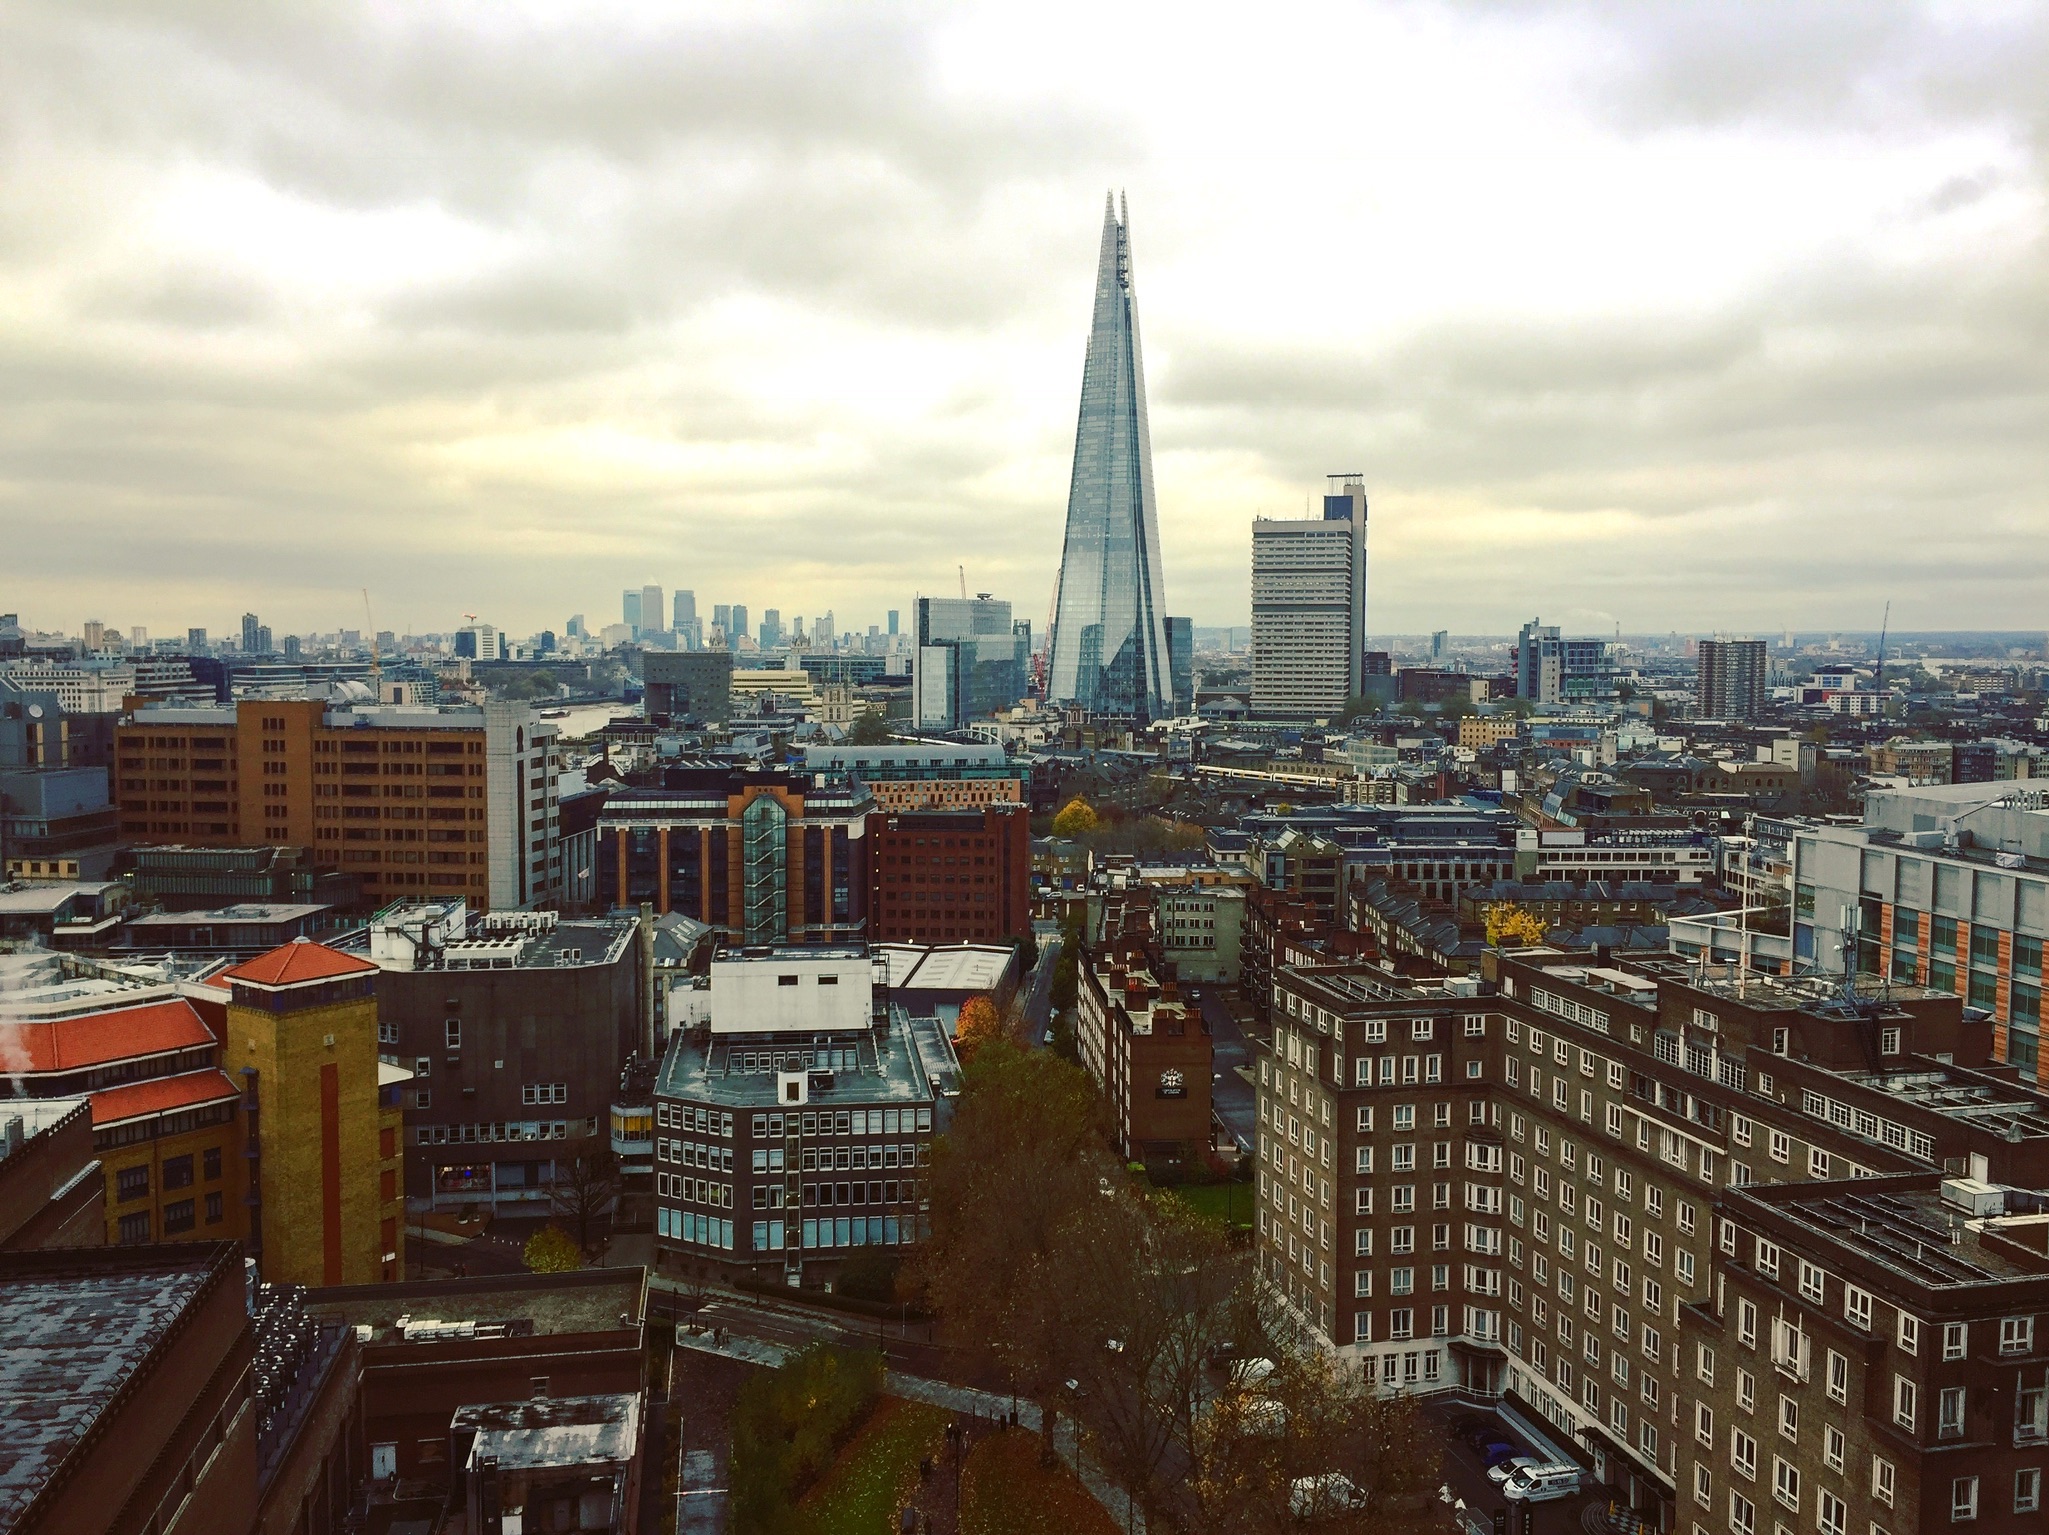
horizon, skyline, city, skyscraper, cityscape, panorama, downtown, dusk, evening, tower, landmark, tower block, metropolis, neighbourhood, aerial photography, urban area, residential area, geographical feature, human settlement, metropolitan area